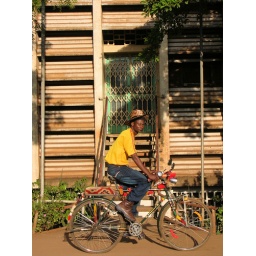
This man with the yellow jersey cycled by as I was trying to take the door of the coffee curing factory.